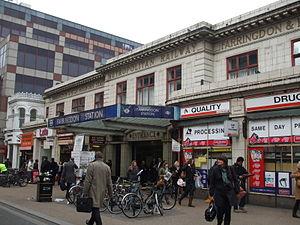
La Circle line est une ligne du métro de Londres. Inaugurée en 1884, elle est empruntée par environ 73 millions de passagers par an. Elle est représentée en jaune sur le plan du métro.
Farringdon est une station du métro de Londres. La station est sur la Circle line, la Hammersmith & City line et la Metropolitan line en zone 1.